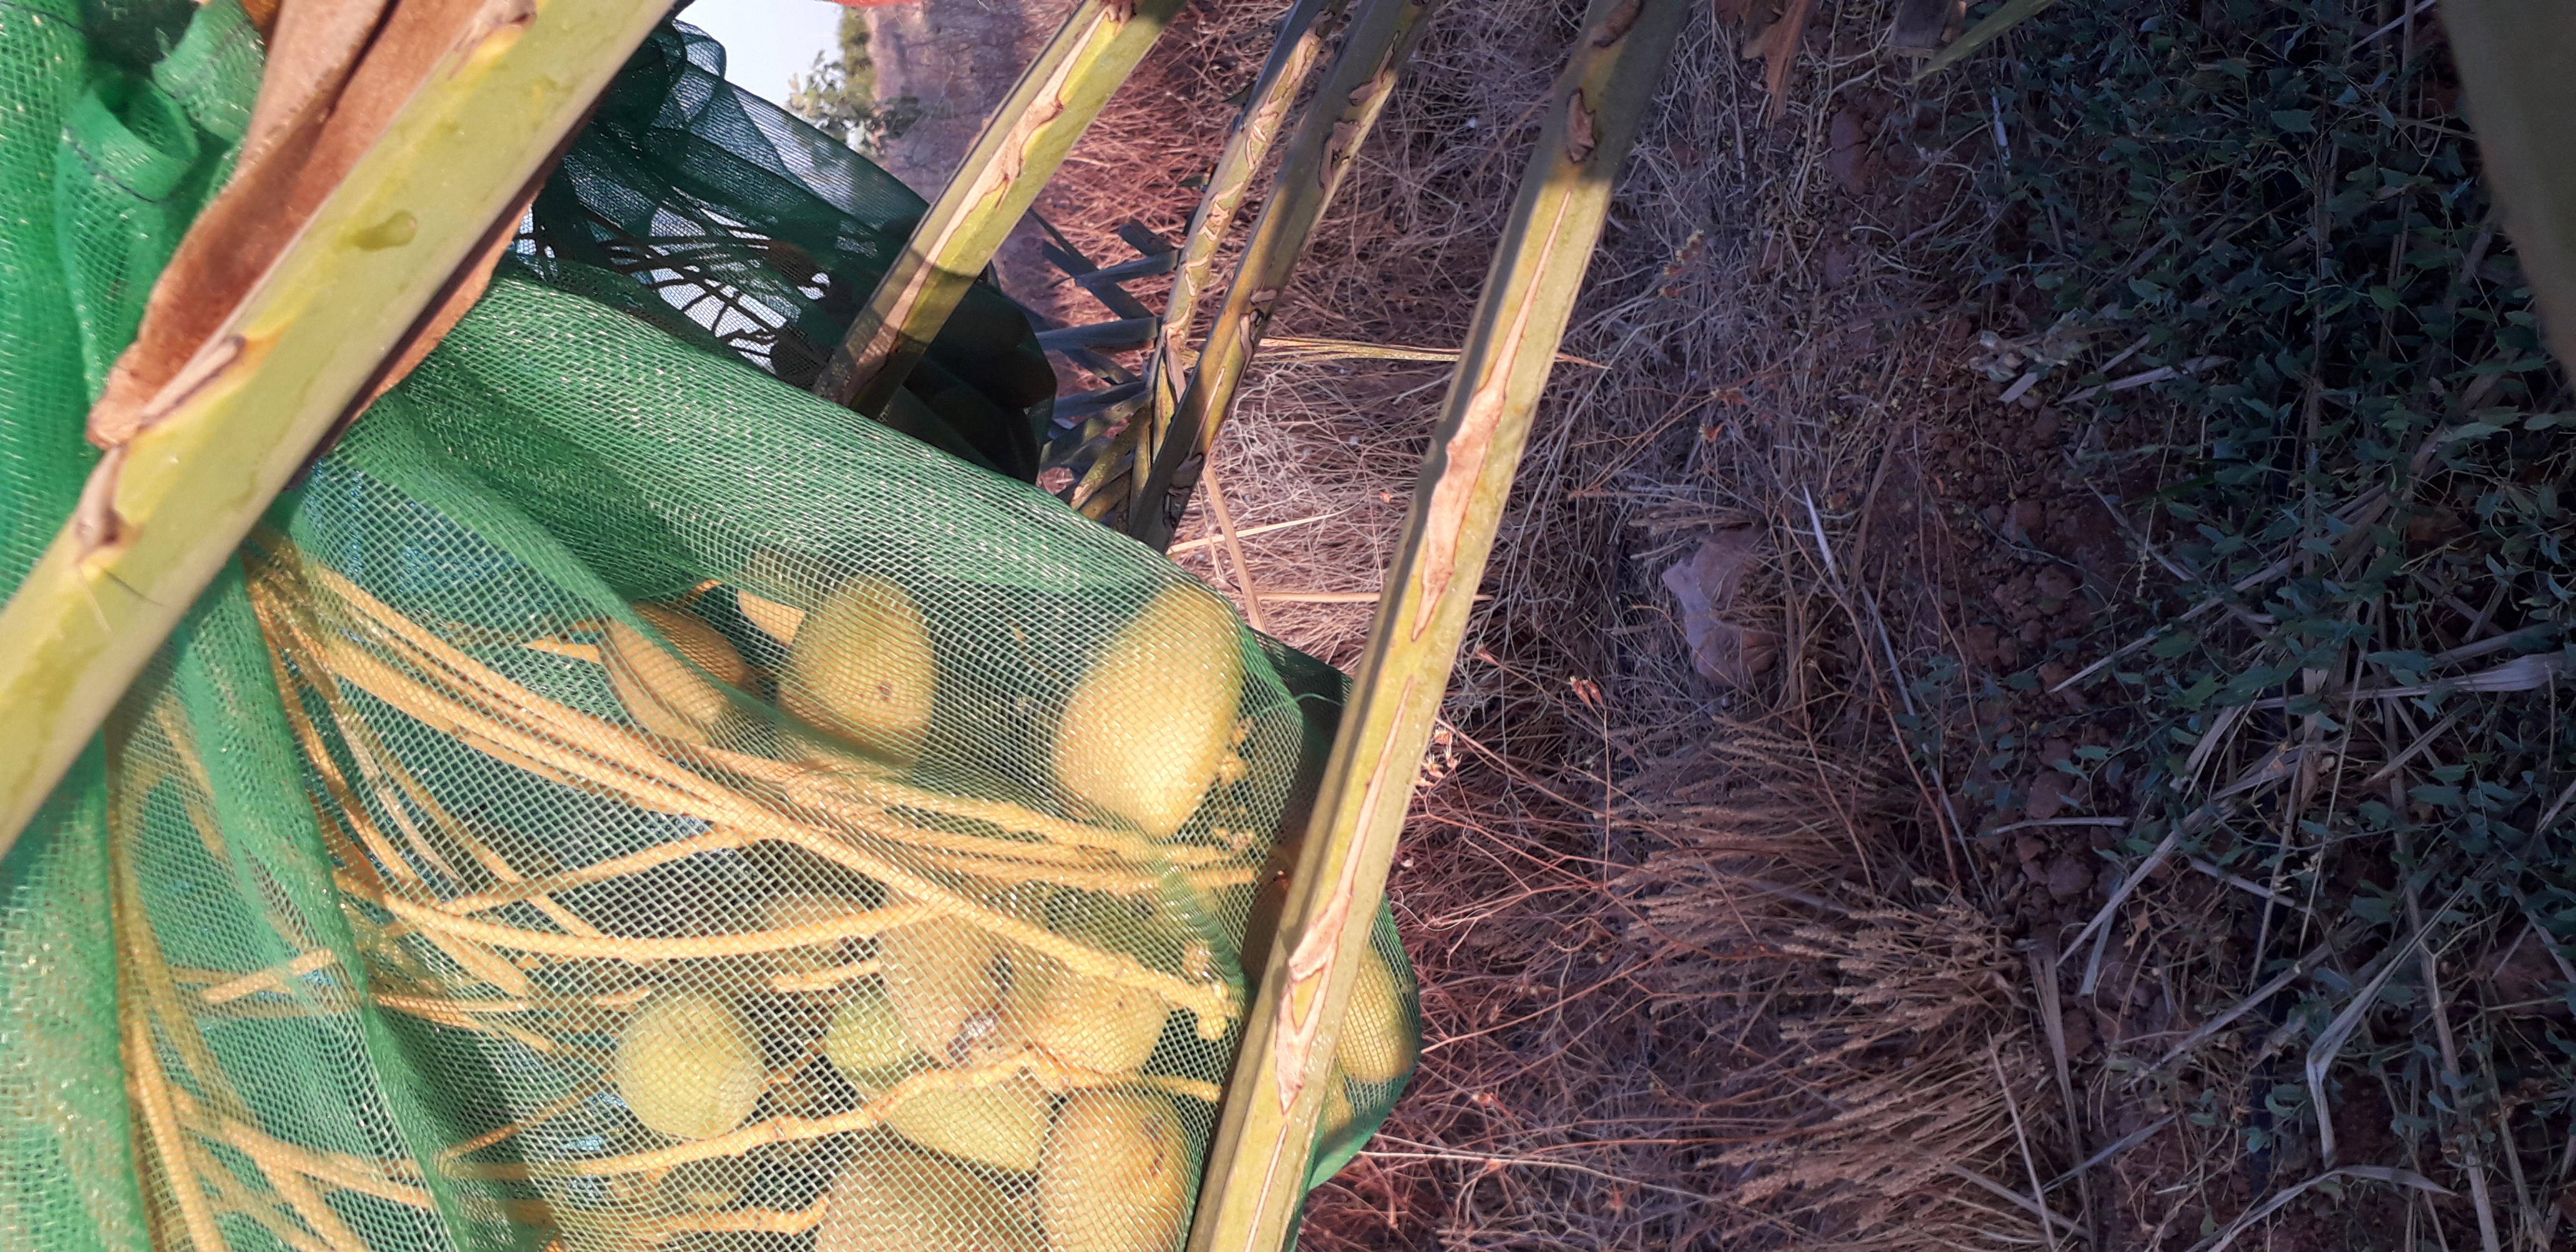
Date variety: Boumajhoul